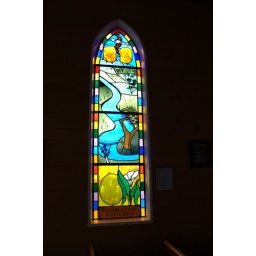
Stained glass windows depicting life of settlers in the area. Location: Makara, Wellington, New Zealand. &amp;copy; Gordon Anderson